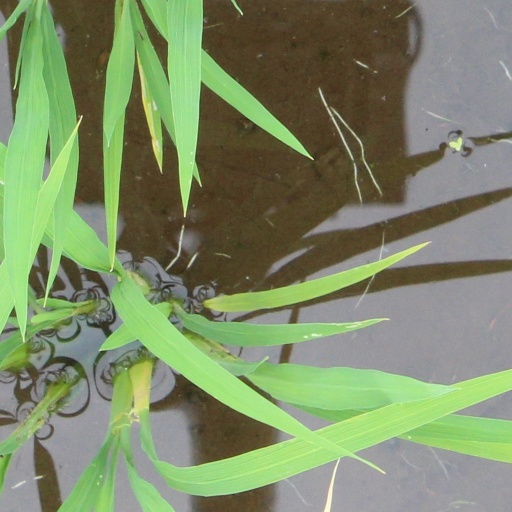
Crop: rice